Borg-Warner Trophy

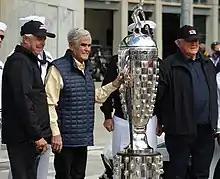
Indianapolis 500's four-time winners, Rick Mears, Al Unser, and A. J. Foyt with the Borg-Warner Trophy

The trophy has had quite a history; track historian Donald Davidson has noted a particular story in which a Butler University student was given the trophy to watch in the 1930s before race day. The young man hid the trophy under his bed one night and proceeded to have a night out. Upon his return to his fraternity house, the man found the trophy missing. He looked and looked and became very worried about the trophy's whereabouts. Upon looking in the frat house's basement, he found the trophy surrounded by men who were drinking beer out of it. All of 115 beers were inside of the trophy. Emptying the beer, he wondered how he would get the smell off of the trophy and decided to take a shower – taking the trophy in with him.